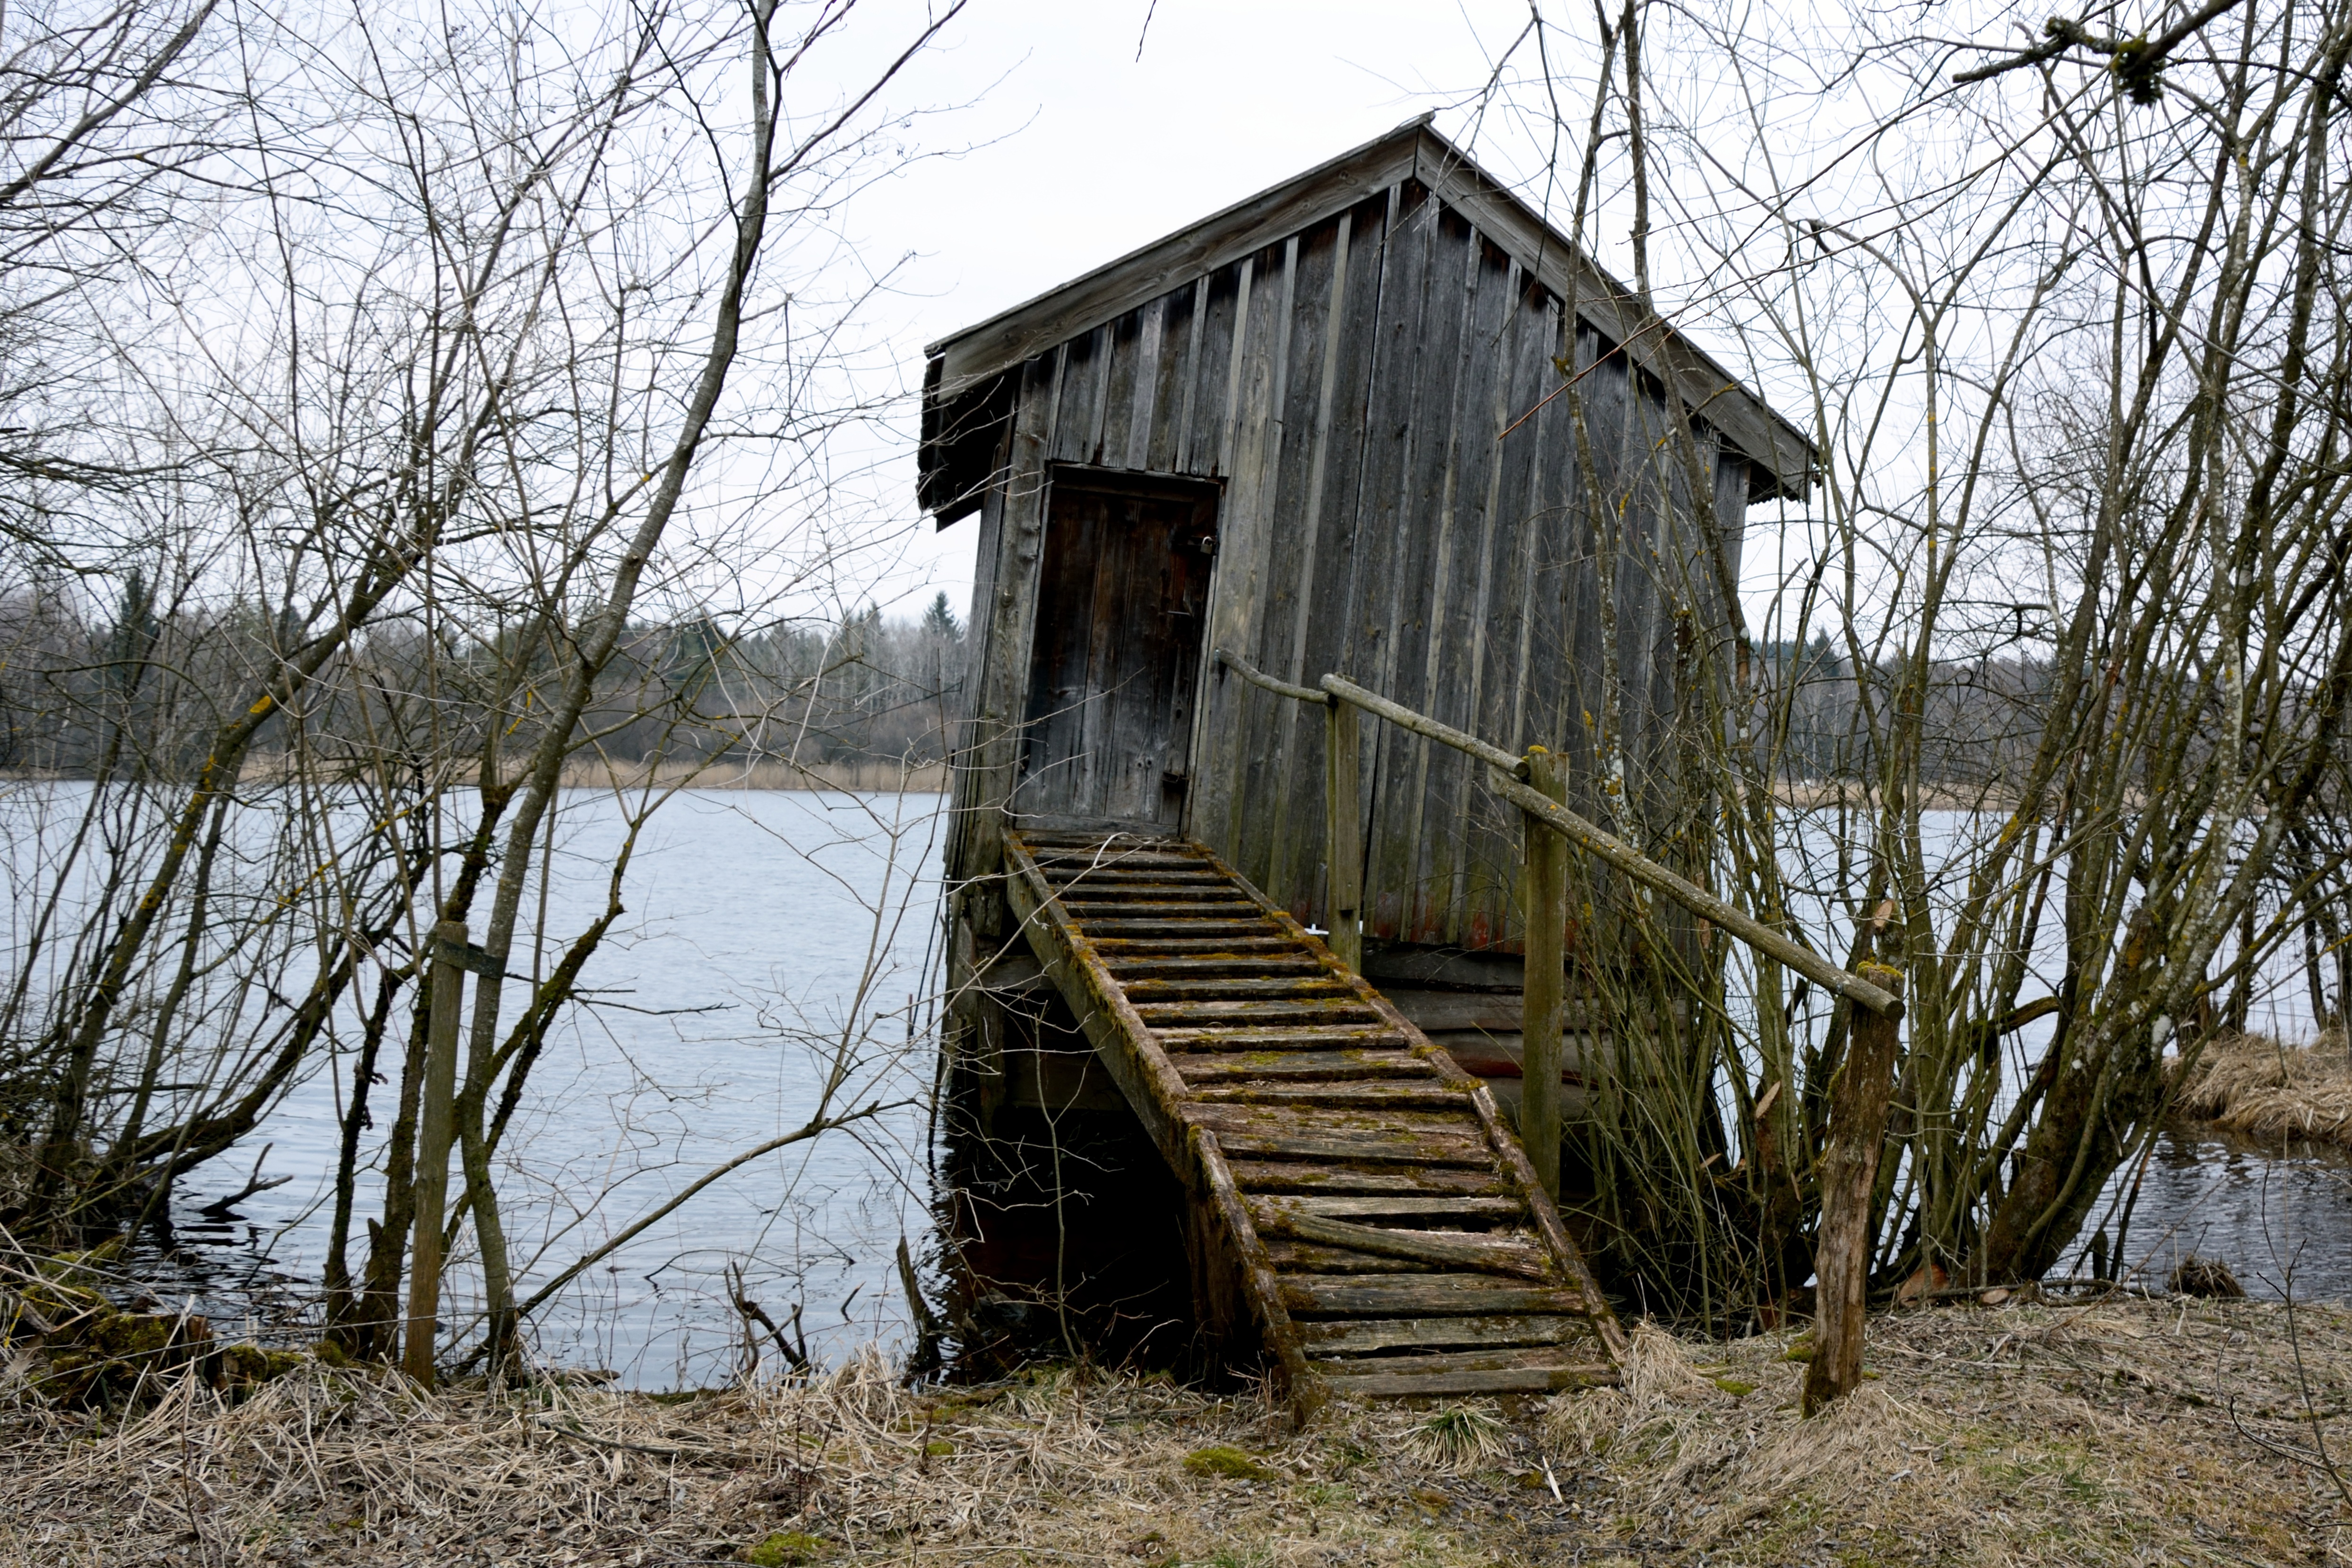
tree, nature, track, bridge, antique, house, lake, building, old, mystical, hut, transport, shack, autumn, lonely, log cabin, waters, secret, rural area, rots, rolling stock